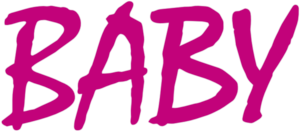
Baby, ou Joie de fille au Québec, est une série télévisée italienne créée par Andrea De Sica et Anna Negri, diffusée depuis le 30 novembre 2018 sur Netflix partout dans le monde.